Sky position (RA, Dec in degrees): 117.009, 22.983
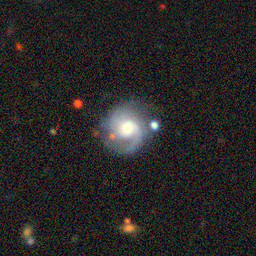
Galaxy morphology: Unbarred Loose Spiral Galaxies